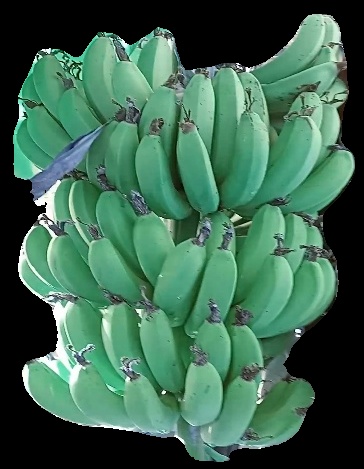
Variety: pachbale
Grade: grade1